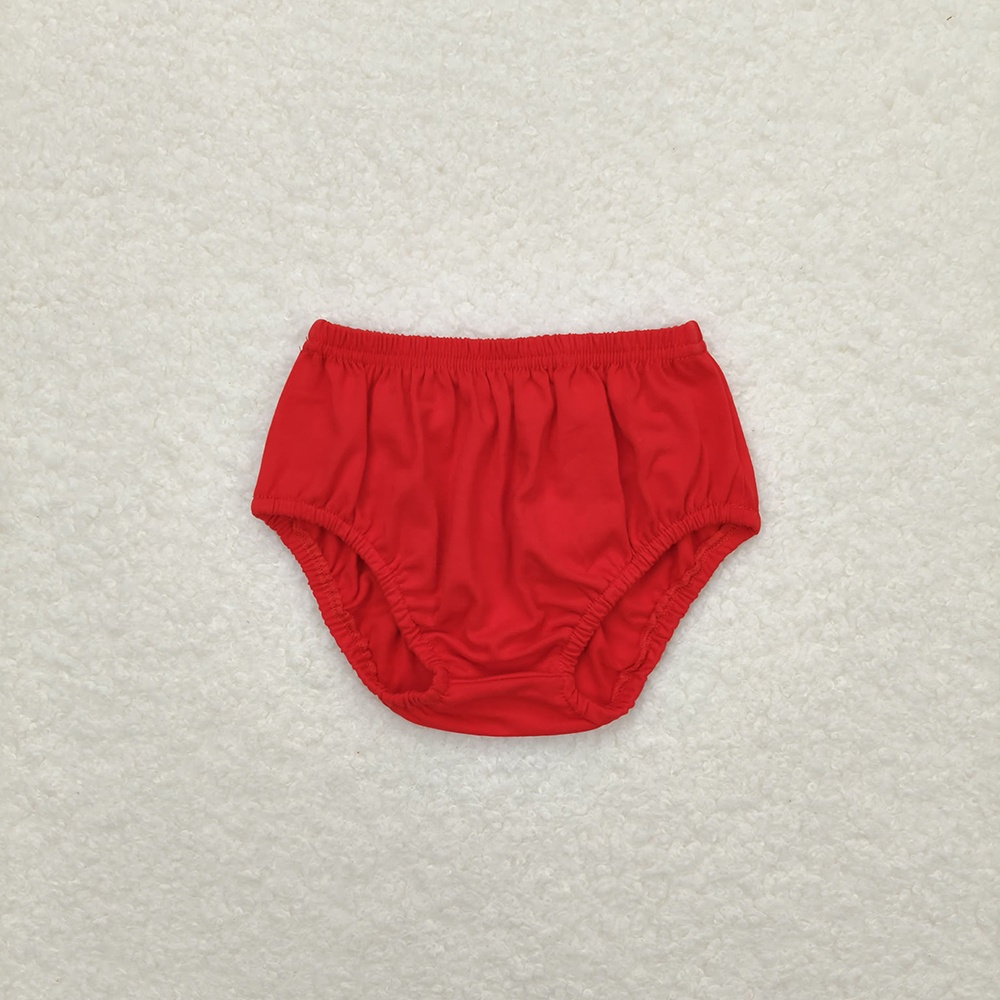
Baby Boys Red Elastic Bloomer Bummies
Material:Cotton,soft and stretchy Ready to ship Made in China Ship from China The item is ready to ship now,our sizes are true to size.We have been making kids boutique clothing for 12years . Shipping time:2-4days after order and about 8-12days delivery time. If you have any problem with order,please contact me directly,we will do best to help solve~
Brand: AIER-1
Category: Apparel & Accessories > Clothing > Baby & Toddler Clothing > Toddler Underwear